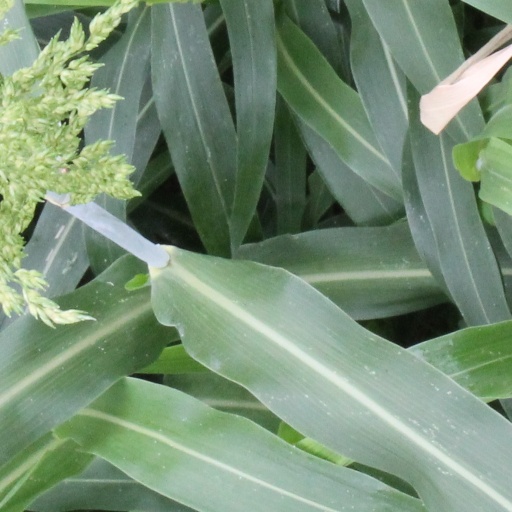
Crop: sorghum